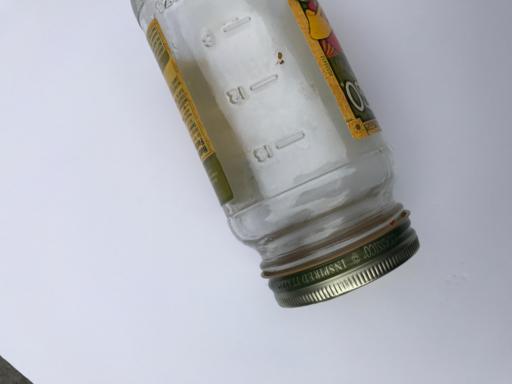
Label: glass